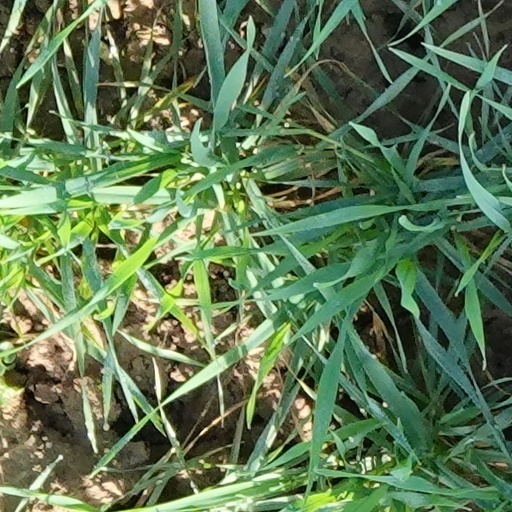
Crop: wheat